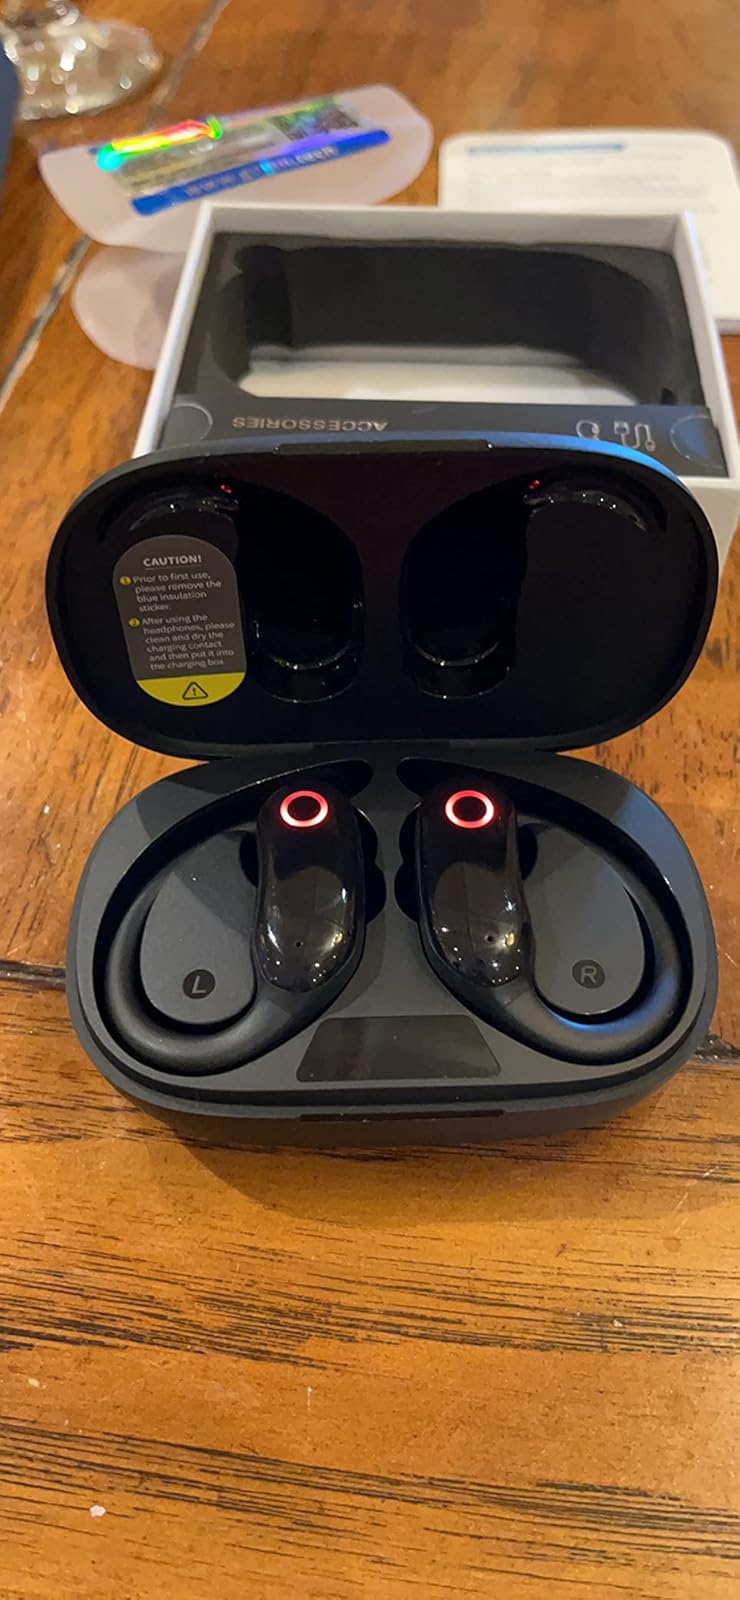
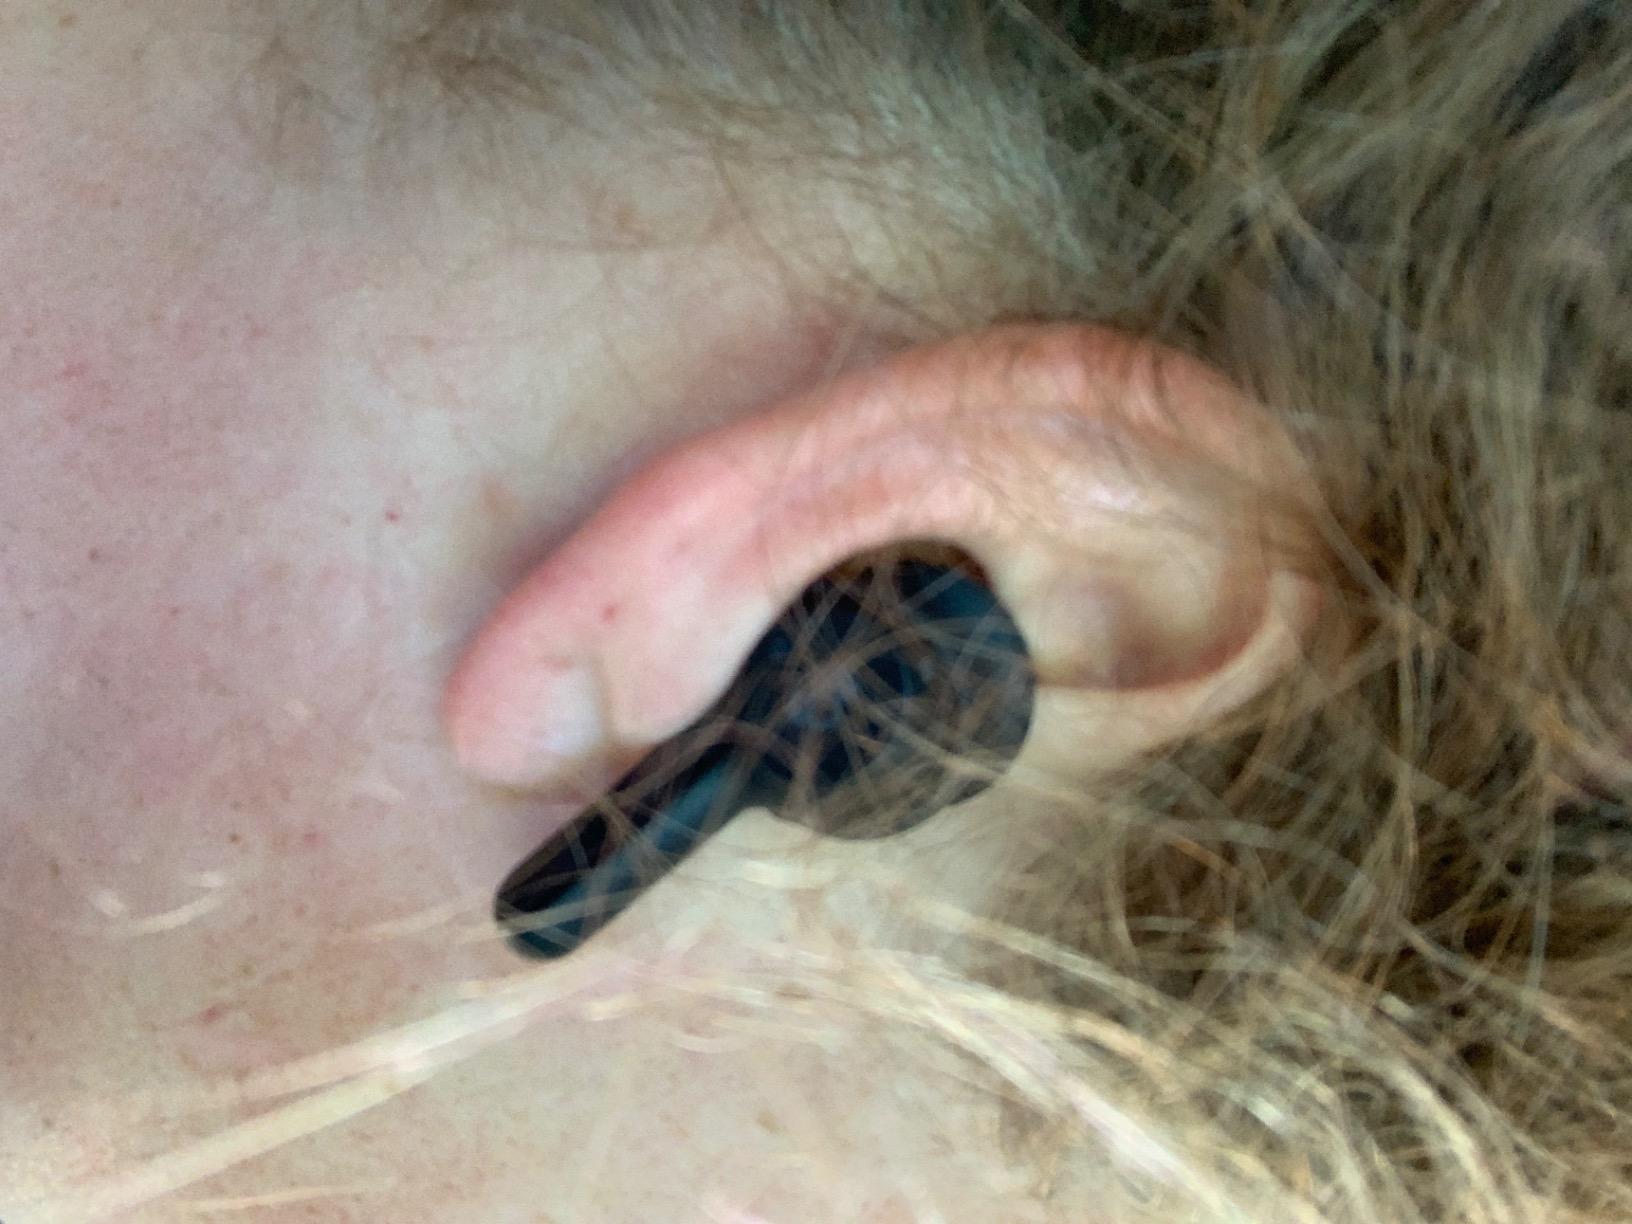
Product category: earbuds
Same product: no